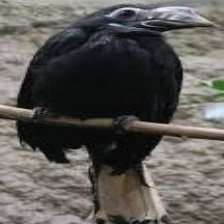
Species: VISAYAN HORNBILL
Scientific name: PENELOPIDES PANINI
ImageNet parent category: hornbill